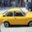
Label: automobile